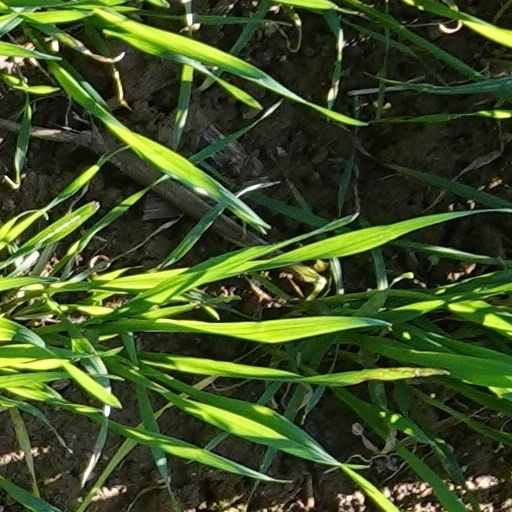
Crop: wheat